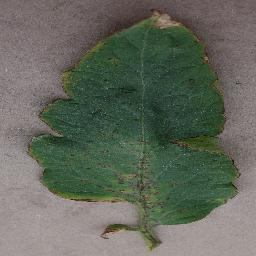
Label: Tomato___Bacterial_spot